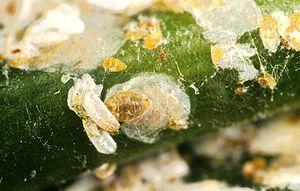
Aulacaspis est un genre d'insectes hémiptères de la famille des Diaspididae.